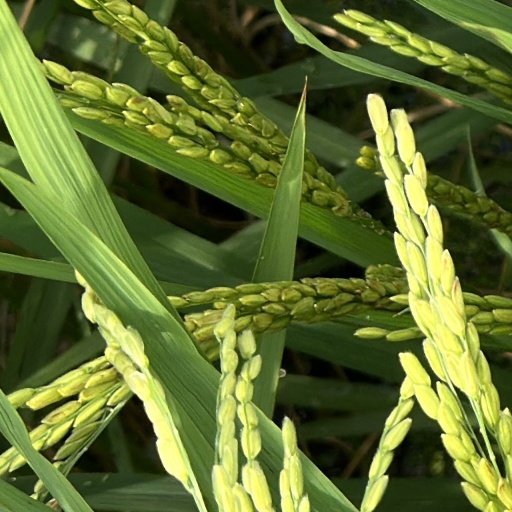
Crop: rice